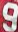
Number: 9